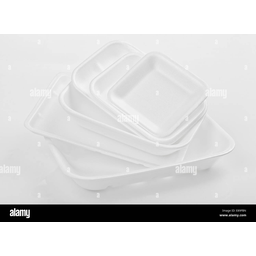
Label: paper